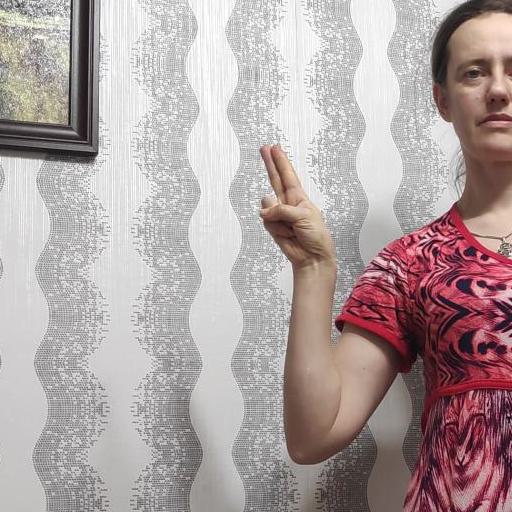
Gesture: two_up